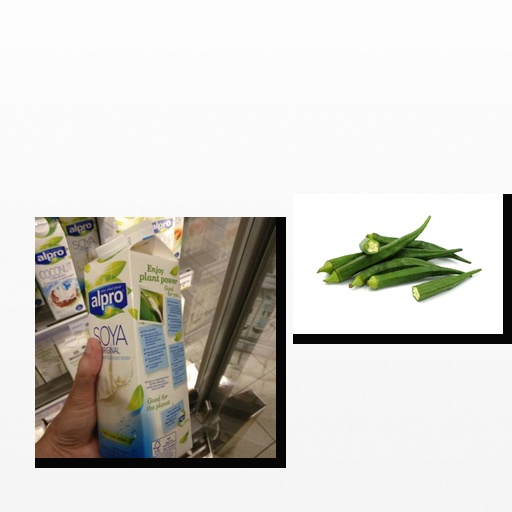
Food items: okra, soy_milk